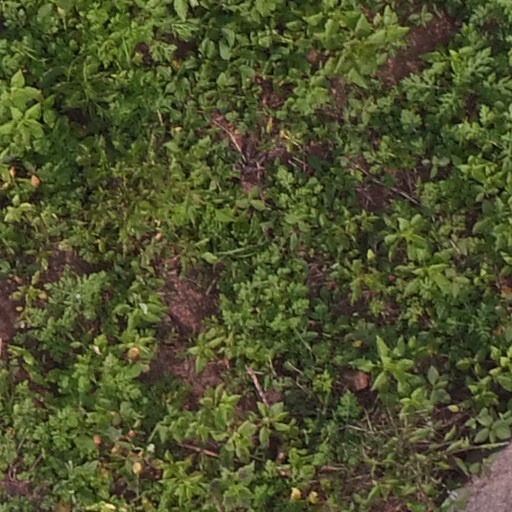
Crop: maize; corn